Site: brandenburg
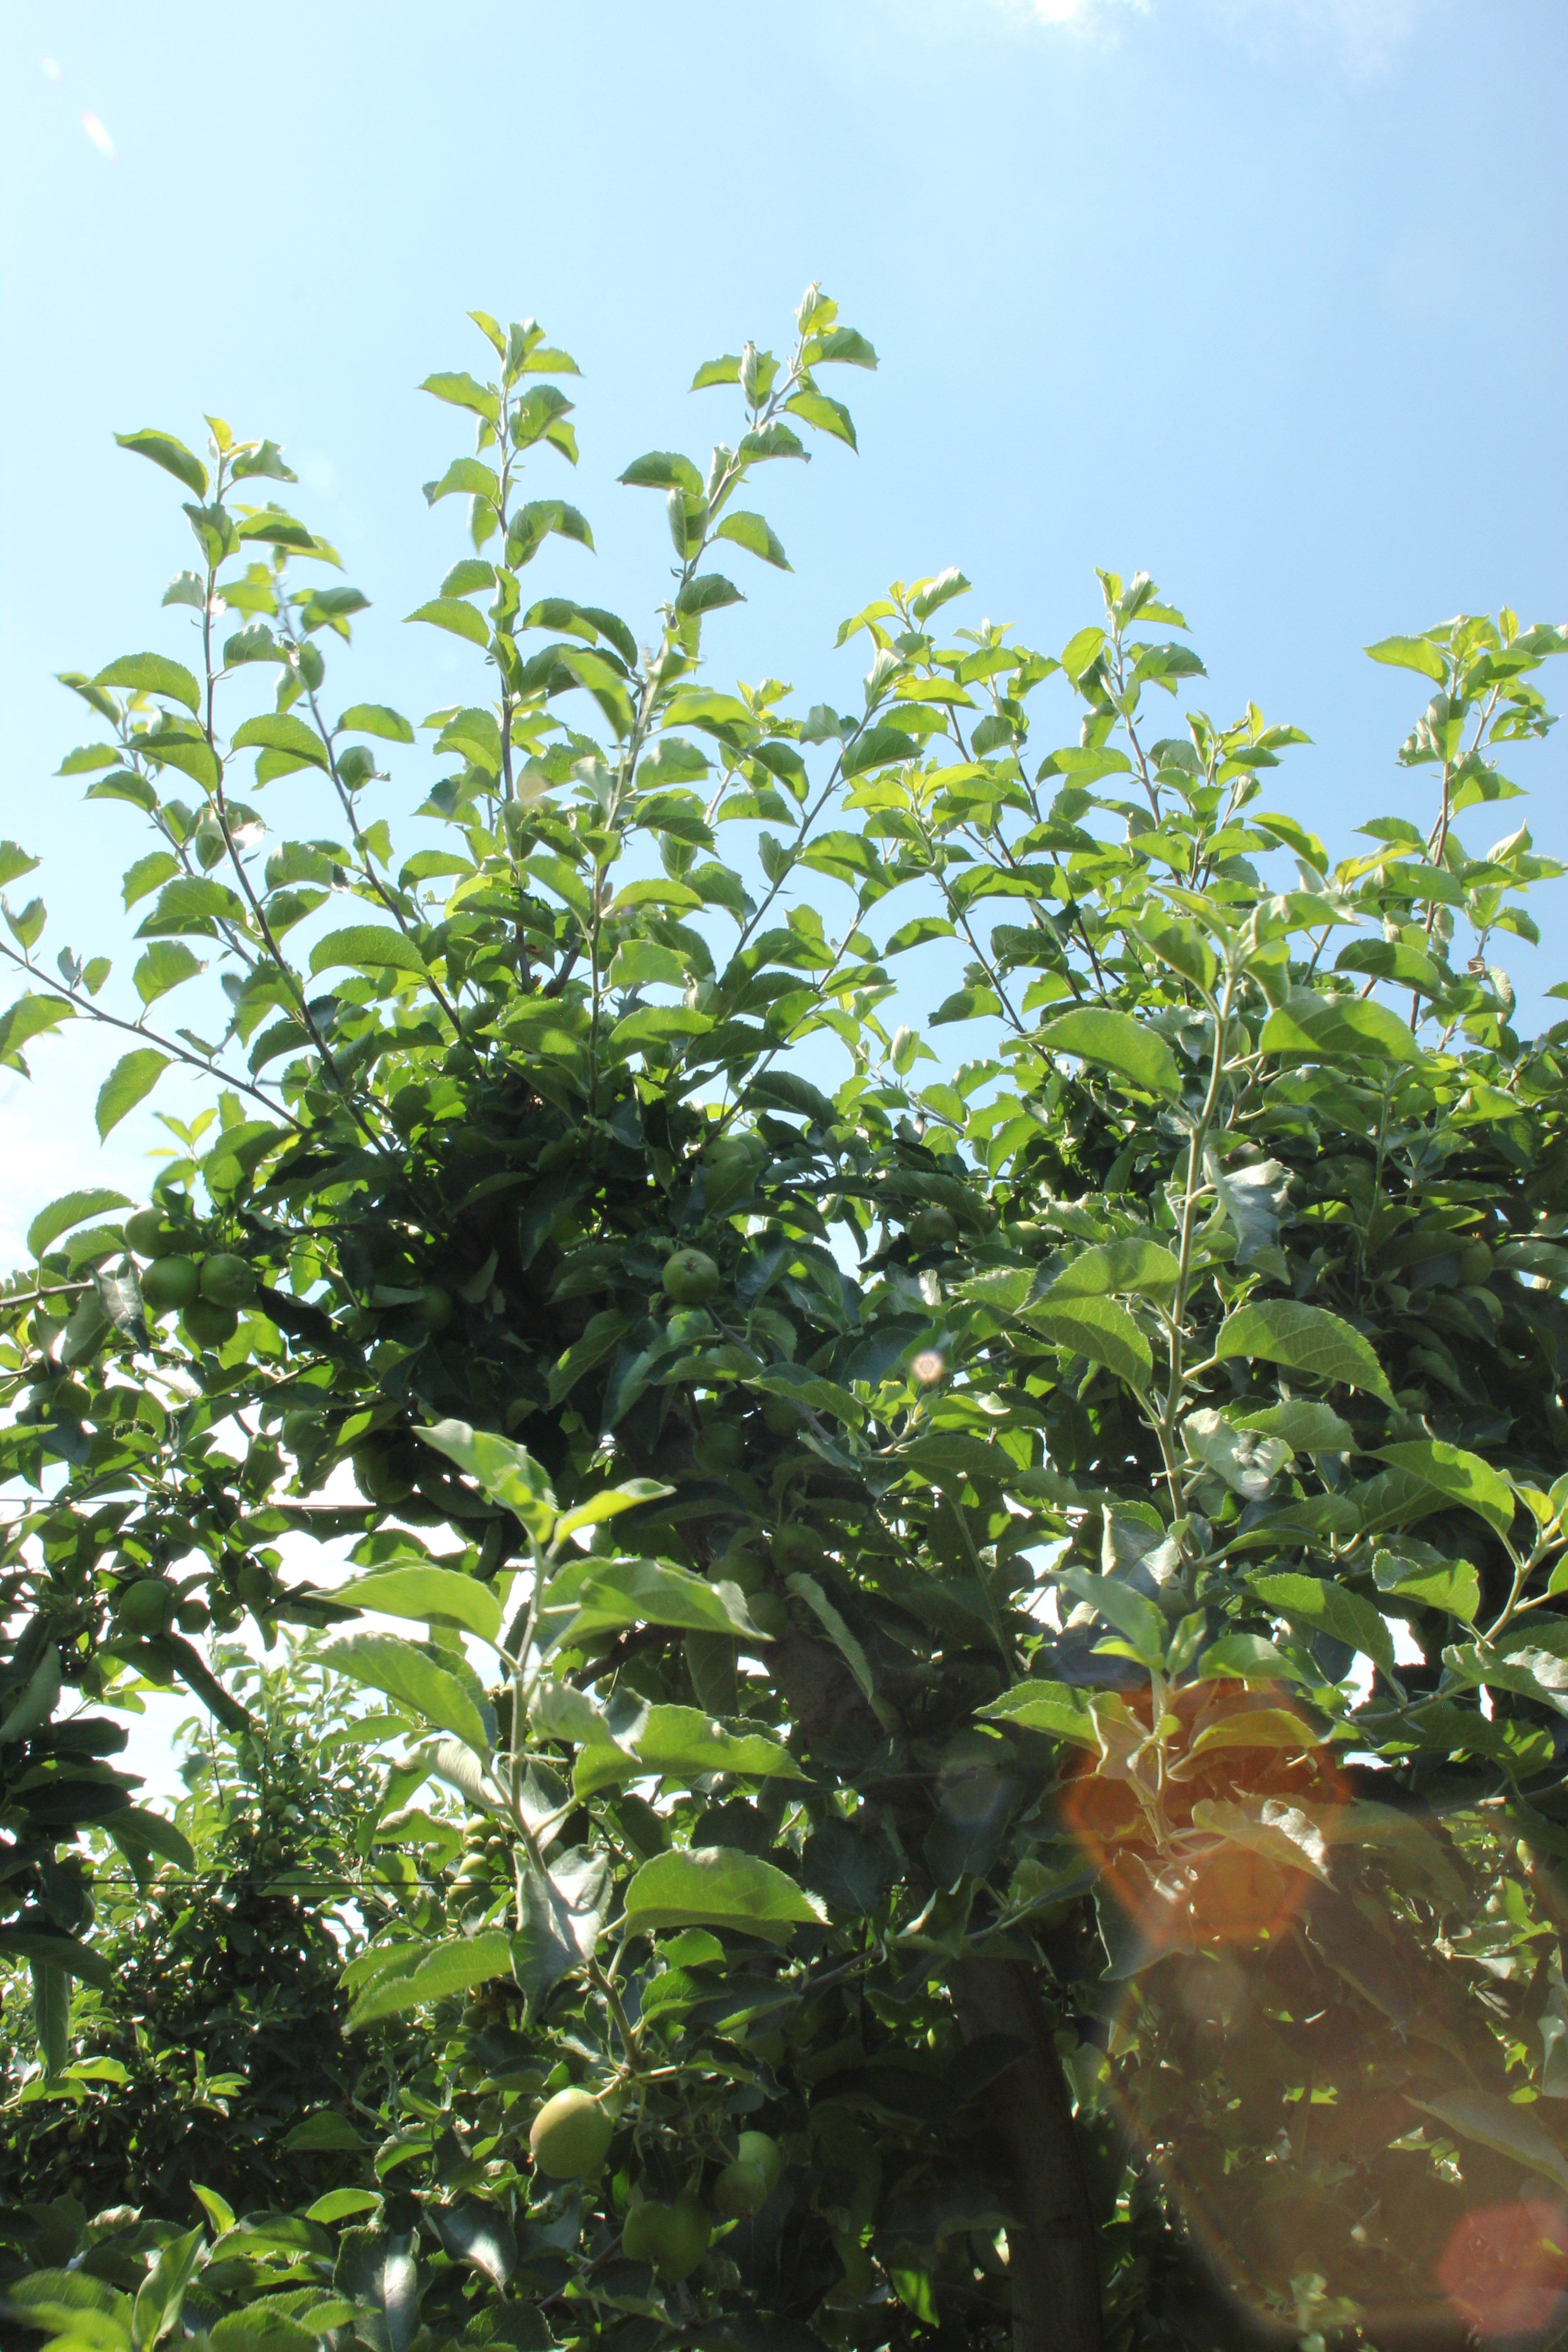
Growth stage (BBCH 74): Development of fruit